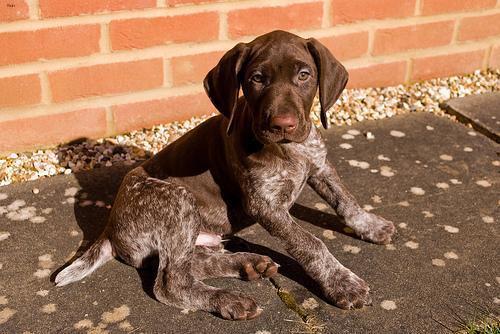
german shorthaired